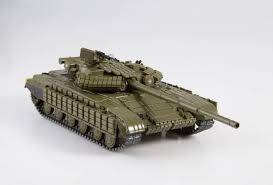
Label: T-64